Beny Tchaicovsky

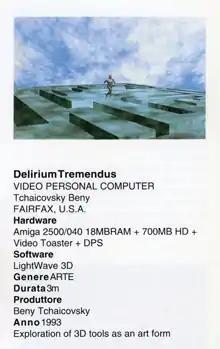

In 2001, Tchaicovsky released three more DVDs: the "Morning Star Trilogy" titled "The Call" (46:00 min), "Caught Between Worlds" (49:00 min) and "Dimensional Connections" (52:37 min). In 2005, Tchaicovsky completed two more 3D feature works, "Memoirs of a Shadow" (72 min) and "Luz Oferenda" (40 min). Tchaicovsky's last work, "ZyconX1" was unfinished.